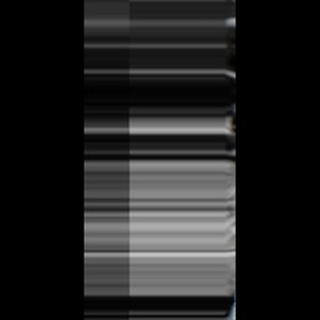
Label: healthy_sugarcane